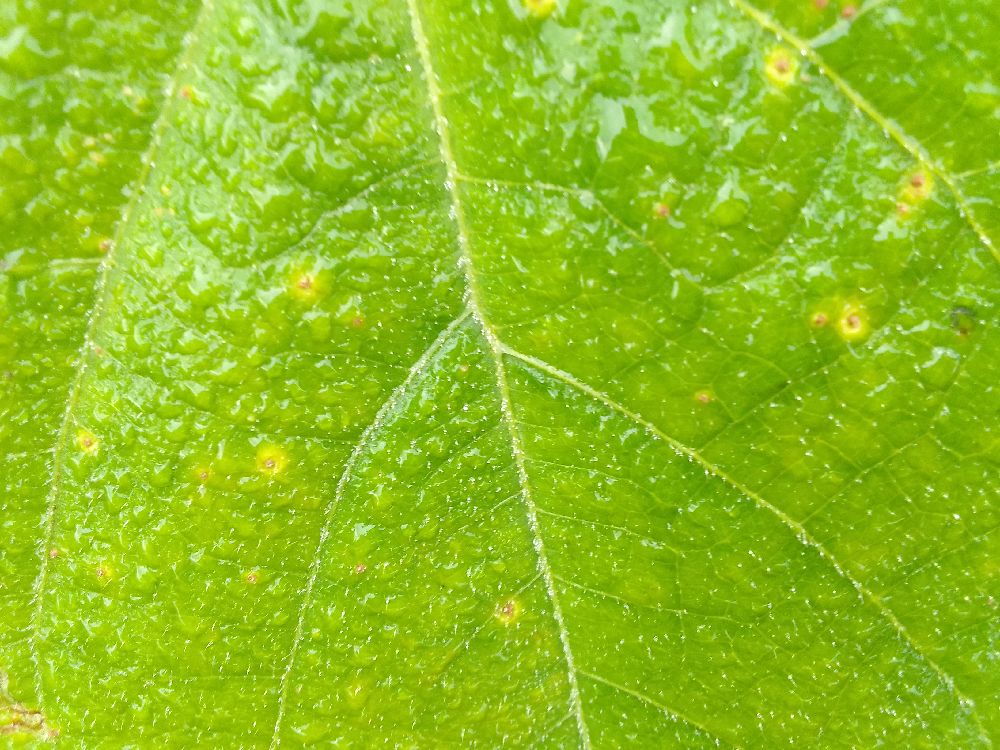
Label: rust